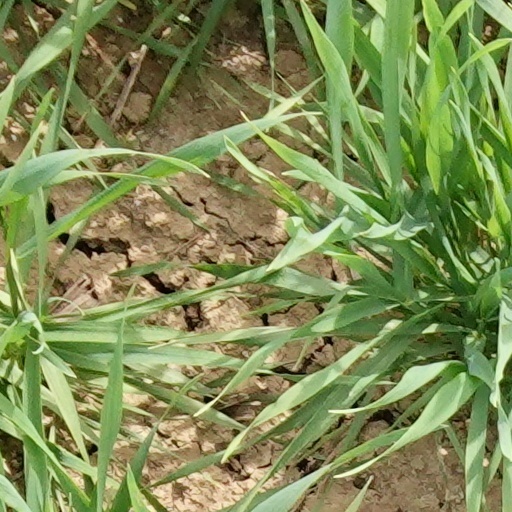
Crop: wheat